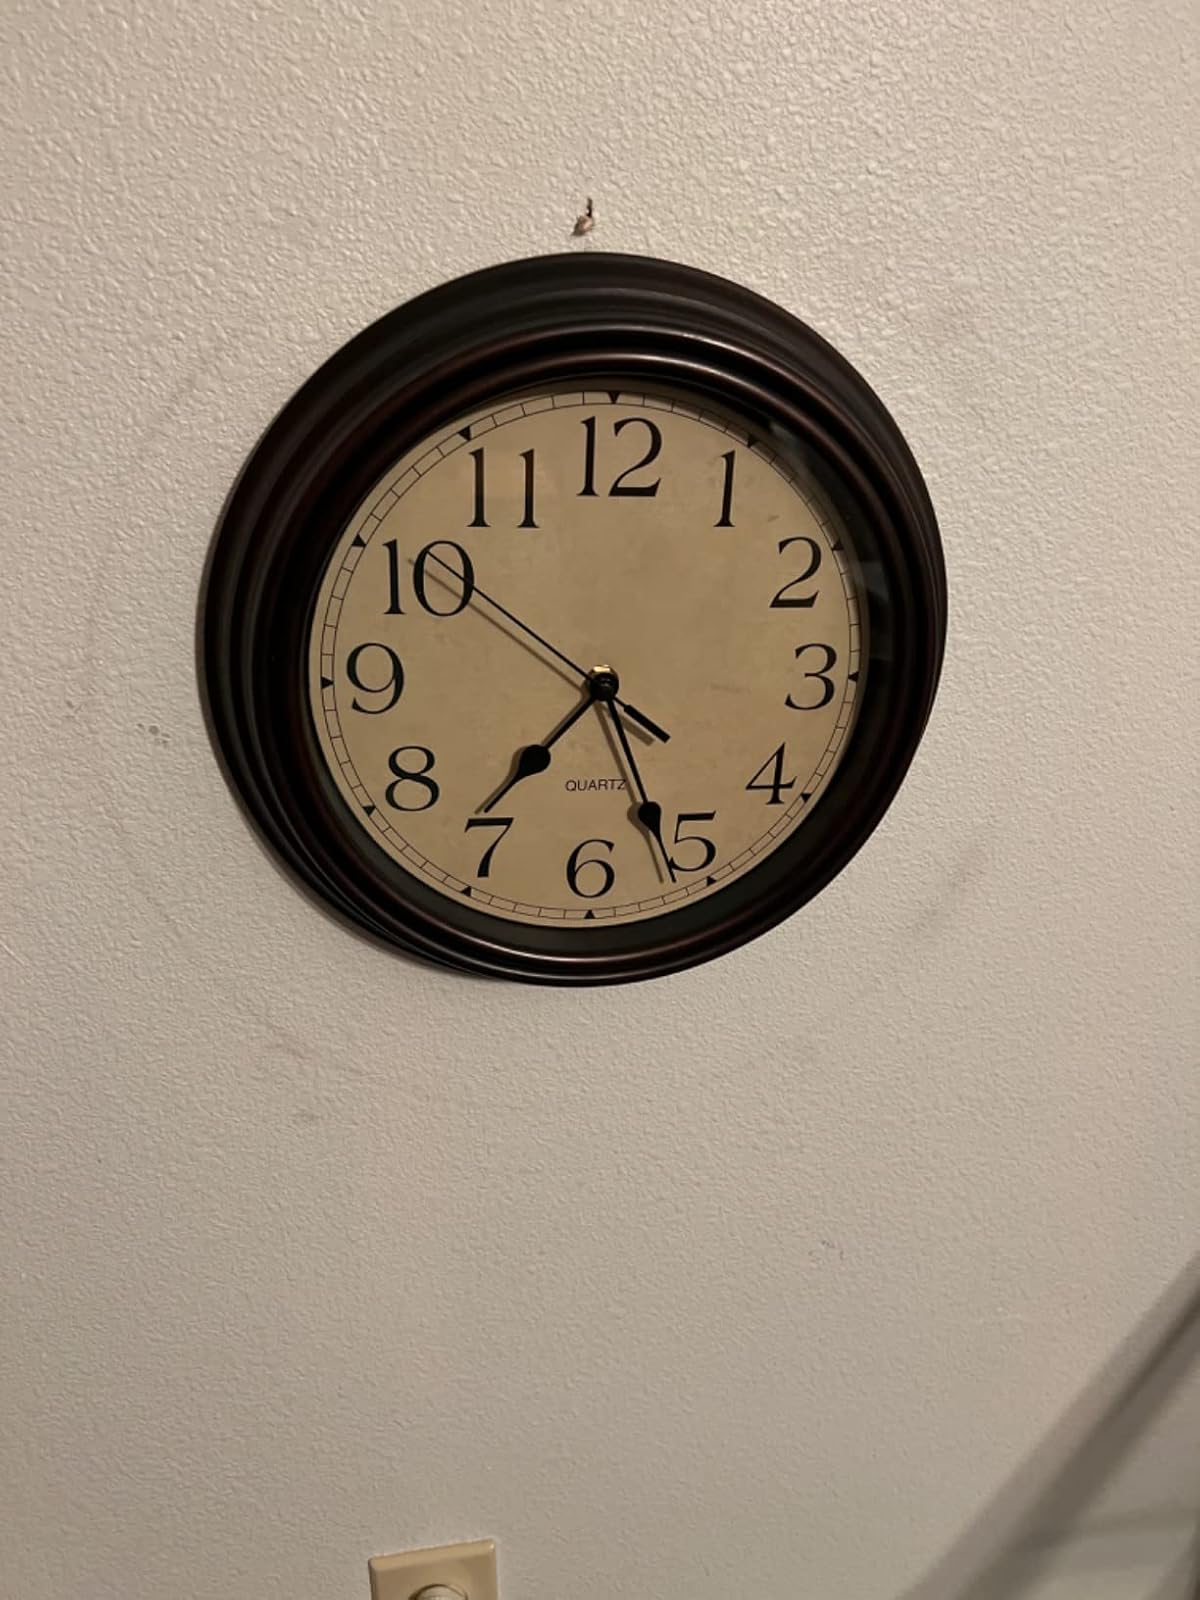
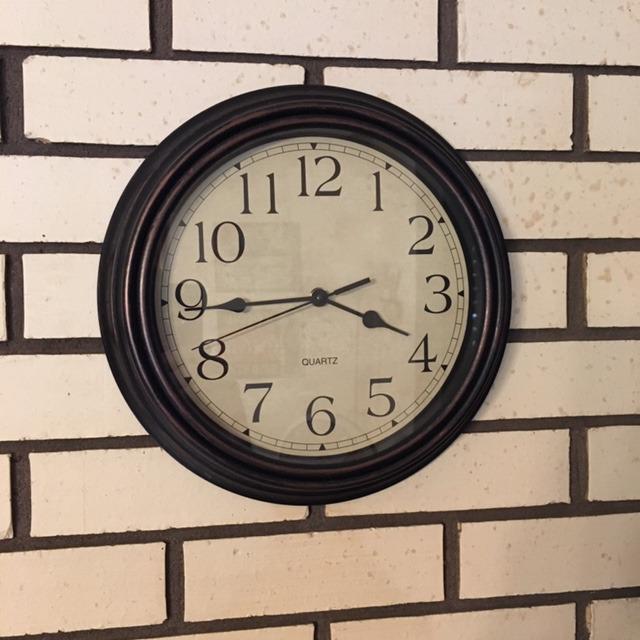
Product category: clock
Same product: yes